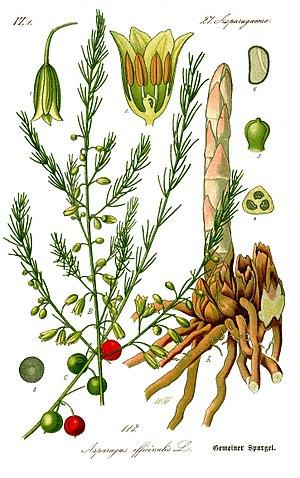
L'asperge est une plante de la famille des Asparagaceae originaire de l'est du bassin méditerranéen. Connue des Romains, elle est cultivée comme plante potagère en France depuis le XVᵉ siècle. Le terme désigne aussi ses pousses comestibles, qui proviennent de rhizomes d'où partent chaque année les bourgeons souterrains ou turions qui donnent naissance à des tiges s'élevant entre 1 et 1,5 mètre.
Cette liste de Tracheophyta de Bosnie-Herzégovine, ainsi que d’espèces introduites est un aperçu incomplet d’espèces de mousses, de fougères, de gymnospermes et d’angiospermes citées dans la littérature disponible en langues bosniaque, croate, serbe et serbo-croate. Cet aperçu n’inclue pas des espèces cultivées ni celles occasionnellement introduites.